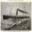
Label: ship